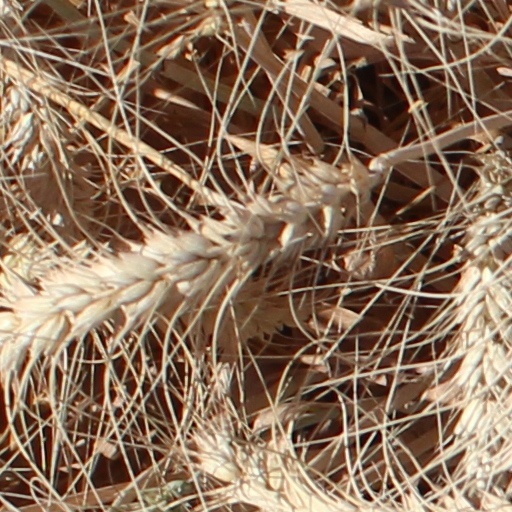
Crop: wheat